Alfa Romeo V6 engine

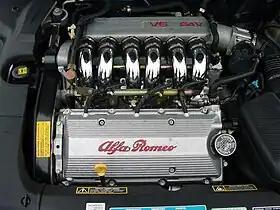
Alfa Romeo 3.0 V6 24V

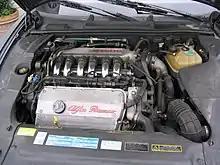
2.0L V6 12V Turbo from Alfa Romeo 166

The Alfa Romeo V6 engine (also called the Busso V6) is a 60° V6 engine made by Alfa Romeo from 1979 to 2005. It was developed in the early 1970s by Giuseppe Busso, and first used on the Alfa 6 with a displacement of and a SOHC 12-valve cylinder head. Later versions ranged from and had DOHC 24-valve valvetrains. The original design had short pushrods for the exhaust valves in a design similar to earlier Lancia Fulvia engines. The first DOHC version was in the 1993 Alfa Romeo 164, with an aluminium alloy engine block and head with sodium filled exhaust valves.